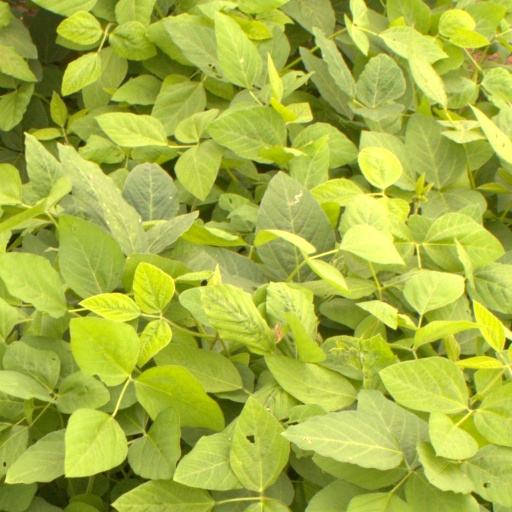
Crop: soybean